C8 complex

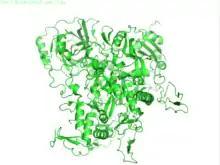
High Resolution Crystal Structure of Human Complement Component 8

Complement component 8 is a protein involved in the complement system. It is part of the membrane attack complex (MAC).